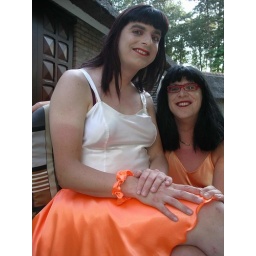
Bye-bye from the two orange girls. I hope to see you next week again with the world cup in Holland.